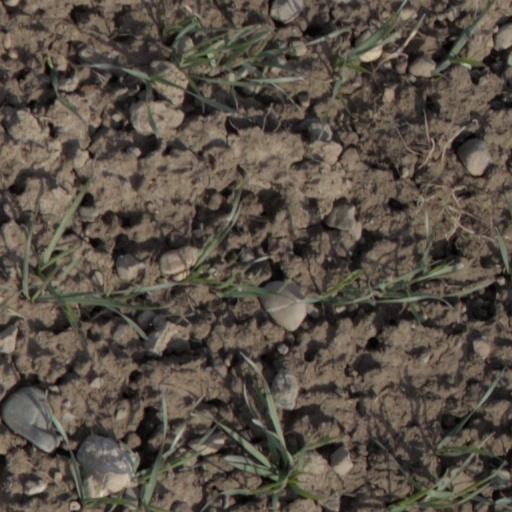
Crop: wheat